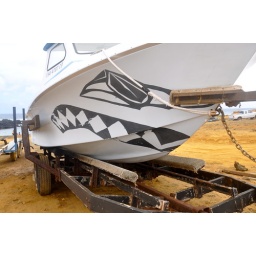
boat near green sand beach